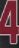
Number: 4